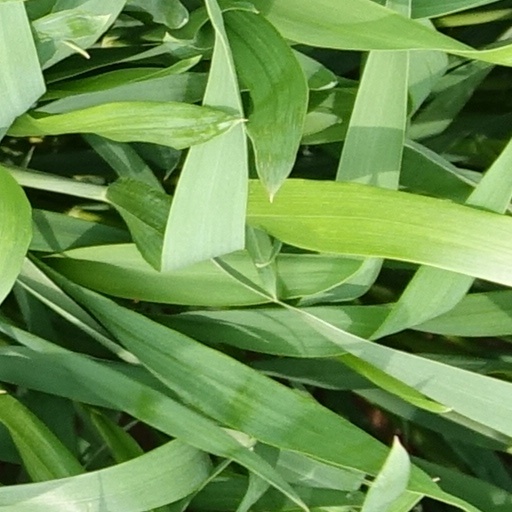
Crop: wheat